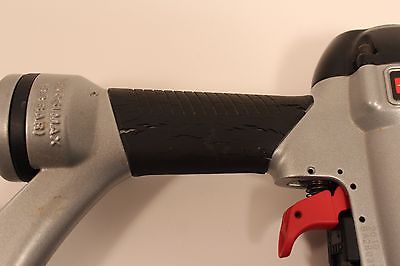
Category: stapler